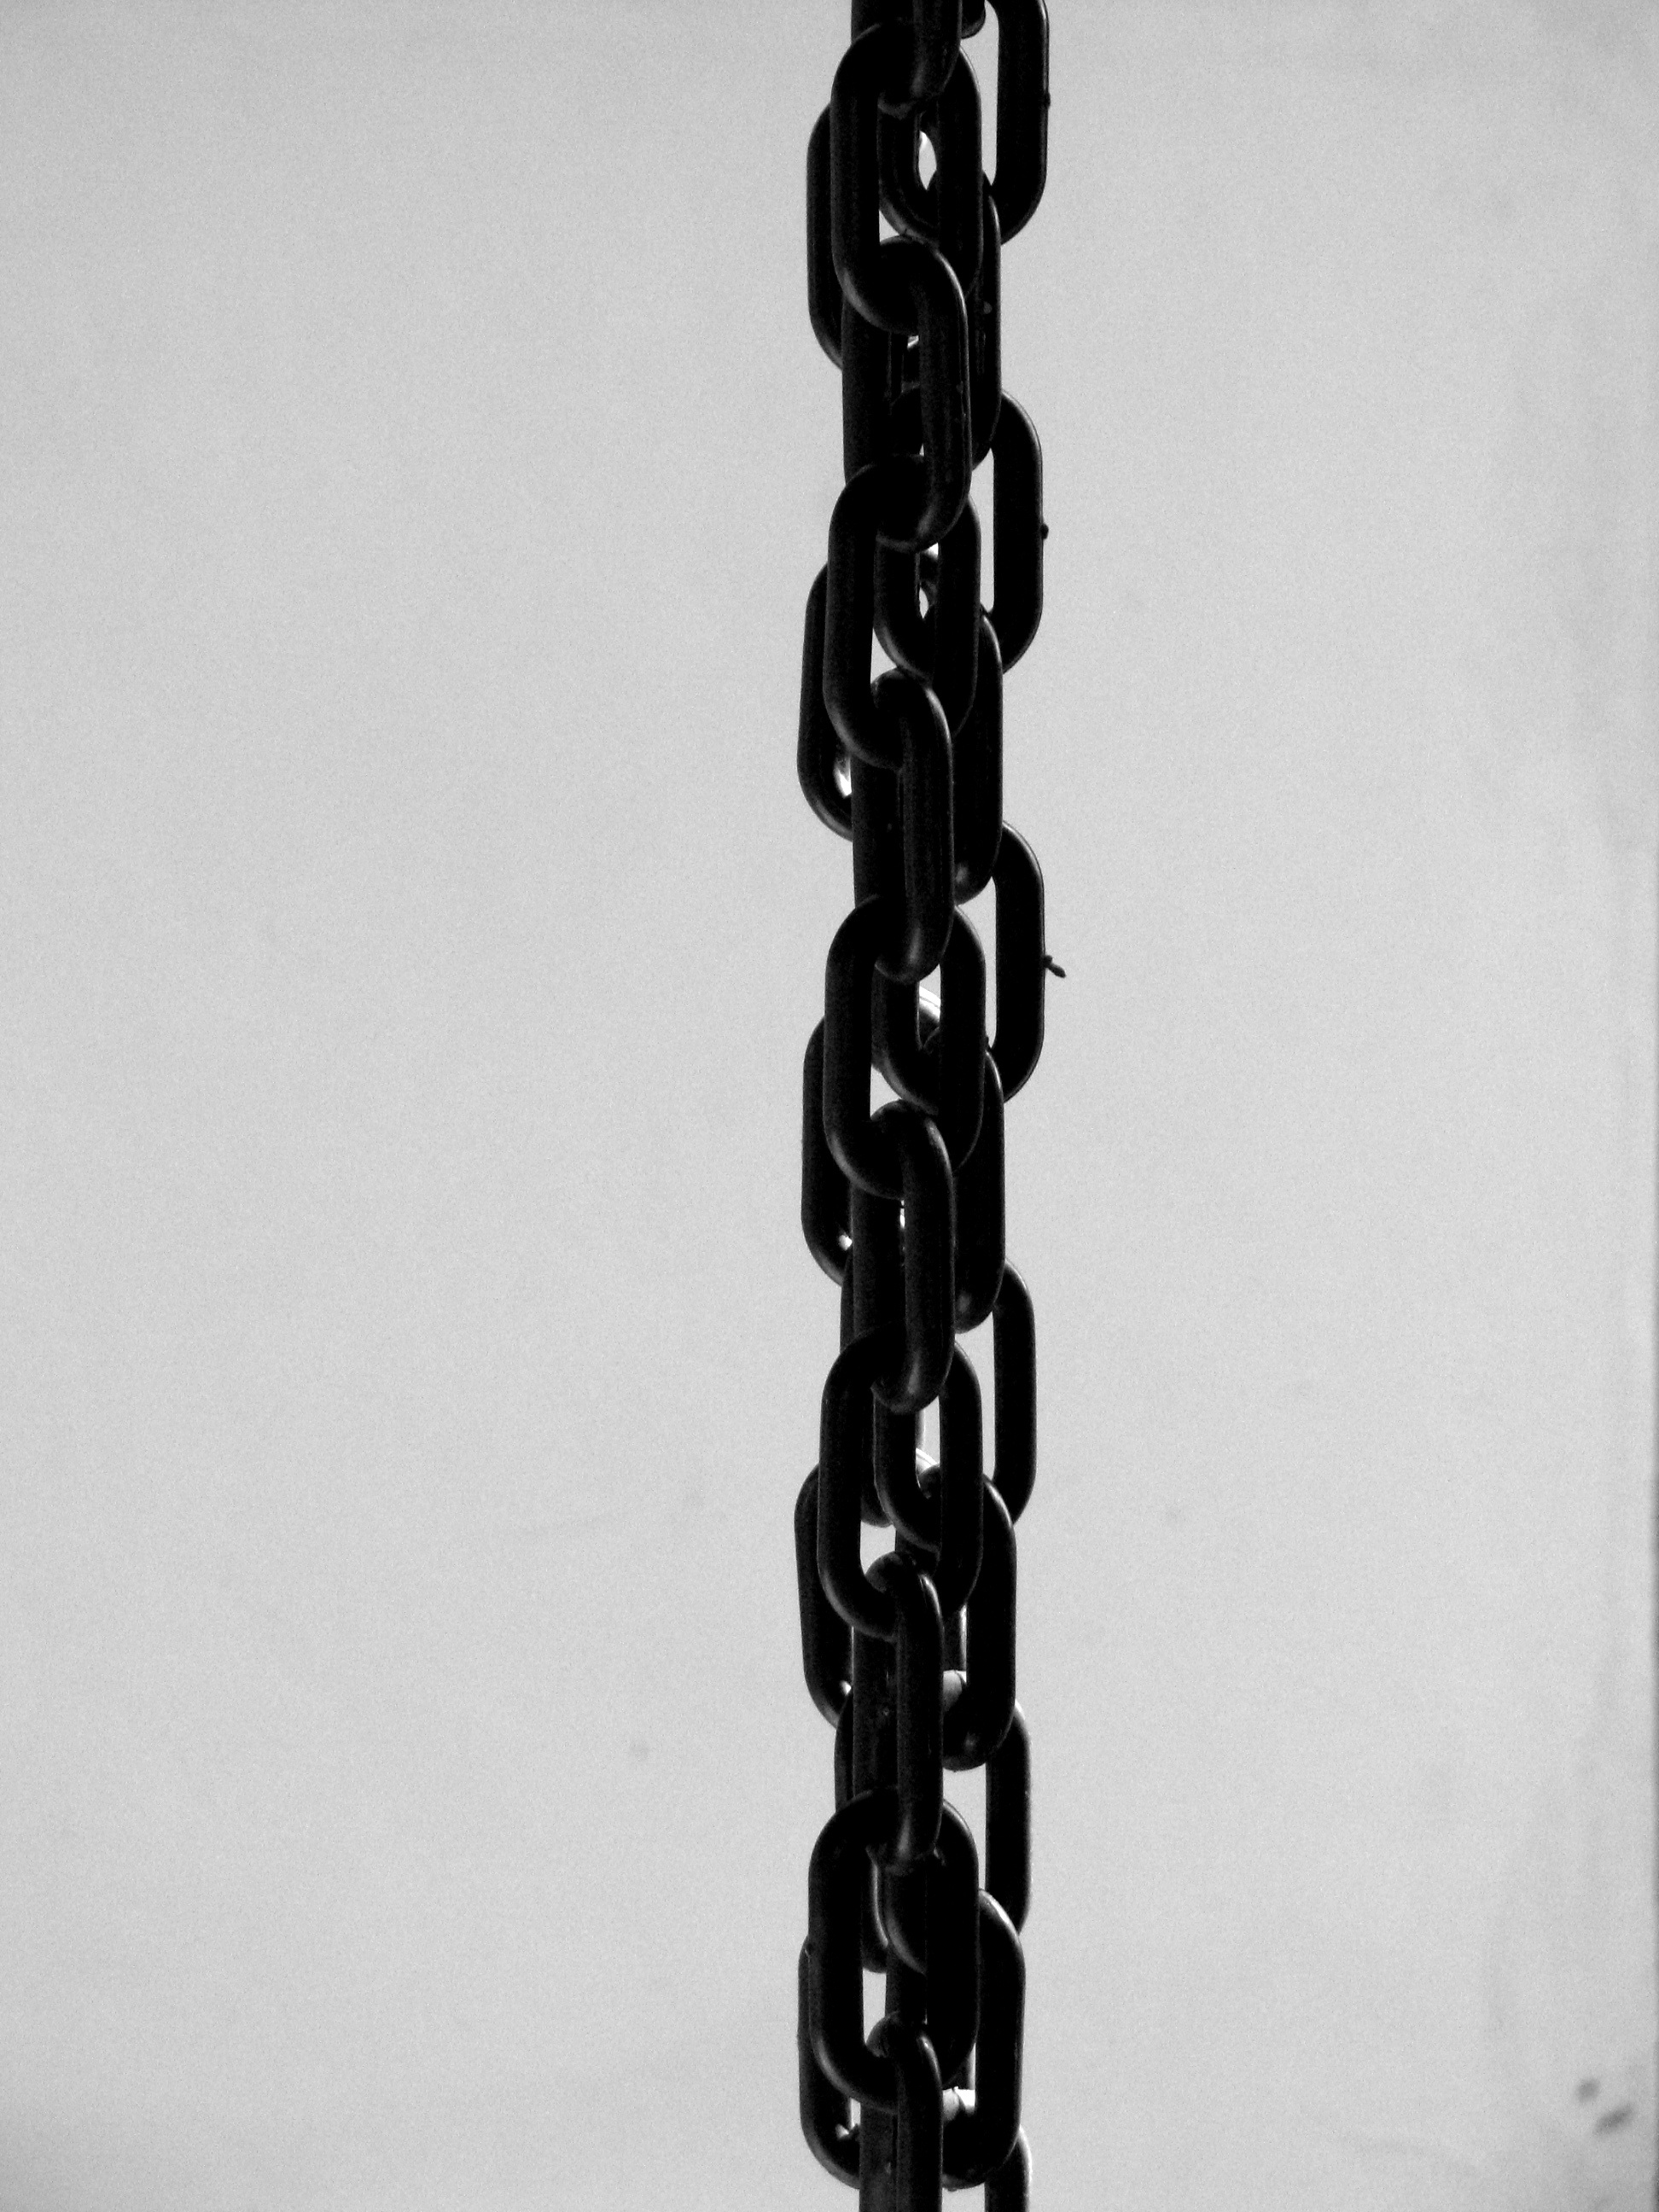
black and white, chain, metal, contrast, black, lighting, font, shapes, monochrome photography